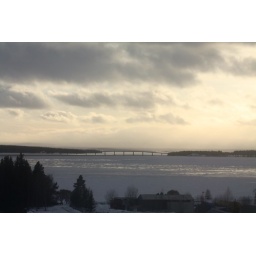
bridge over frozen water